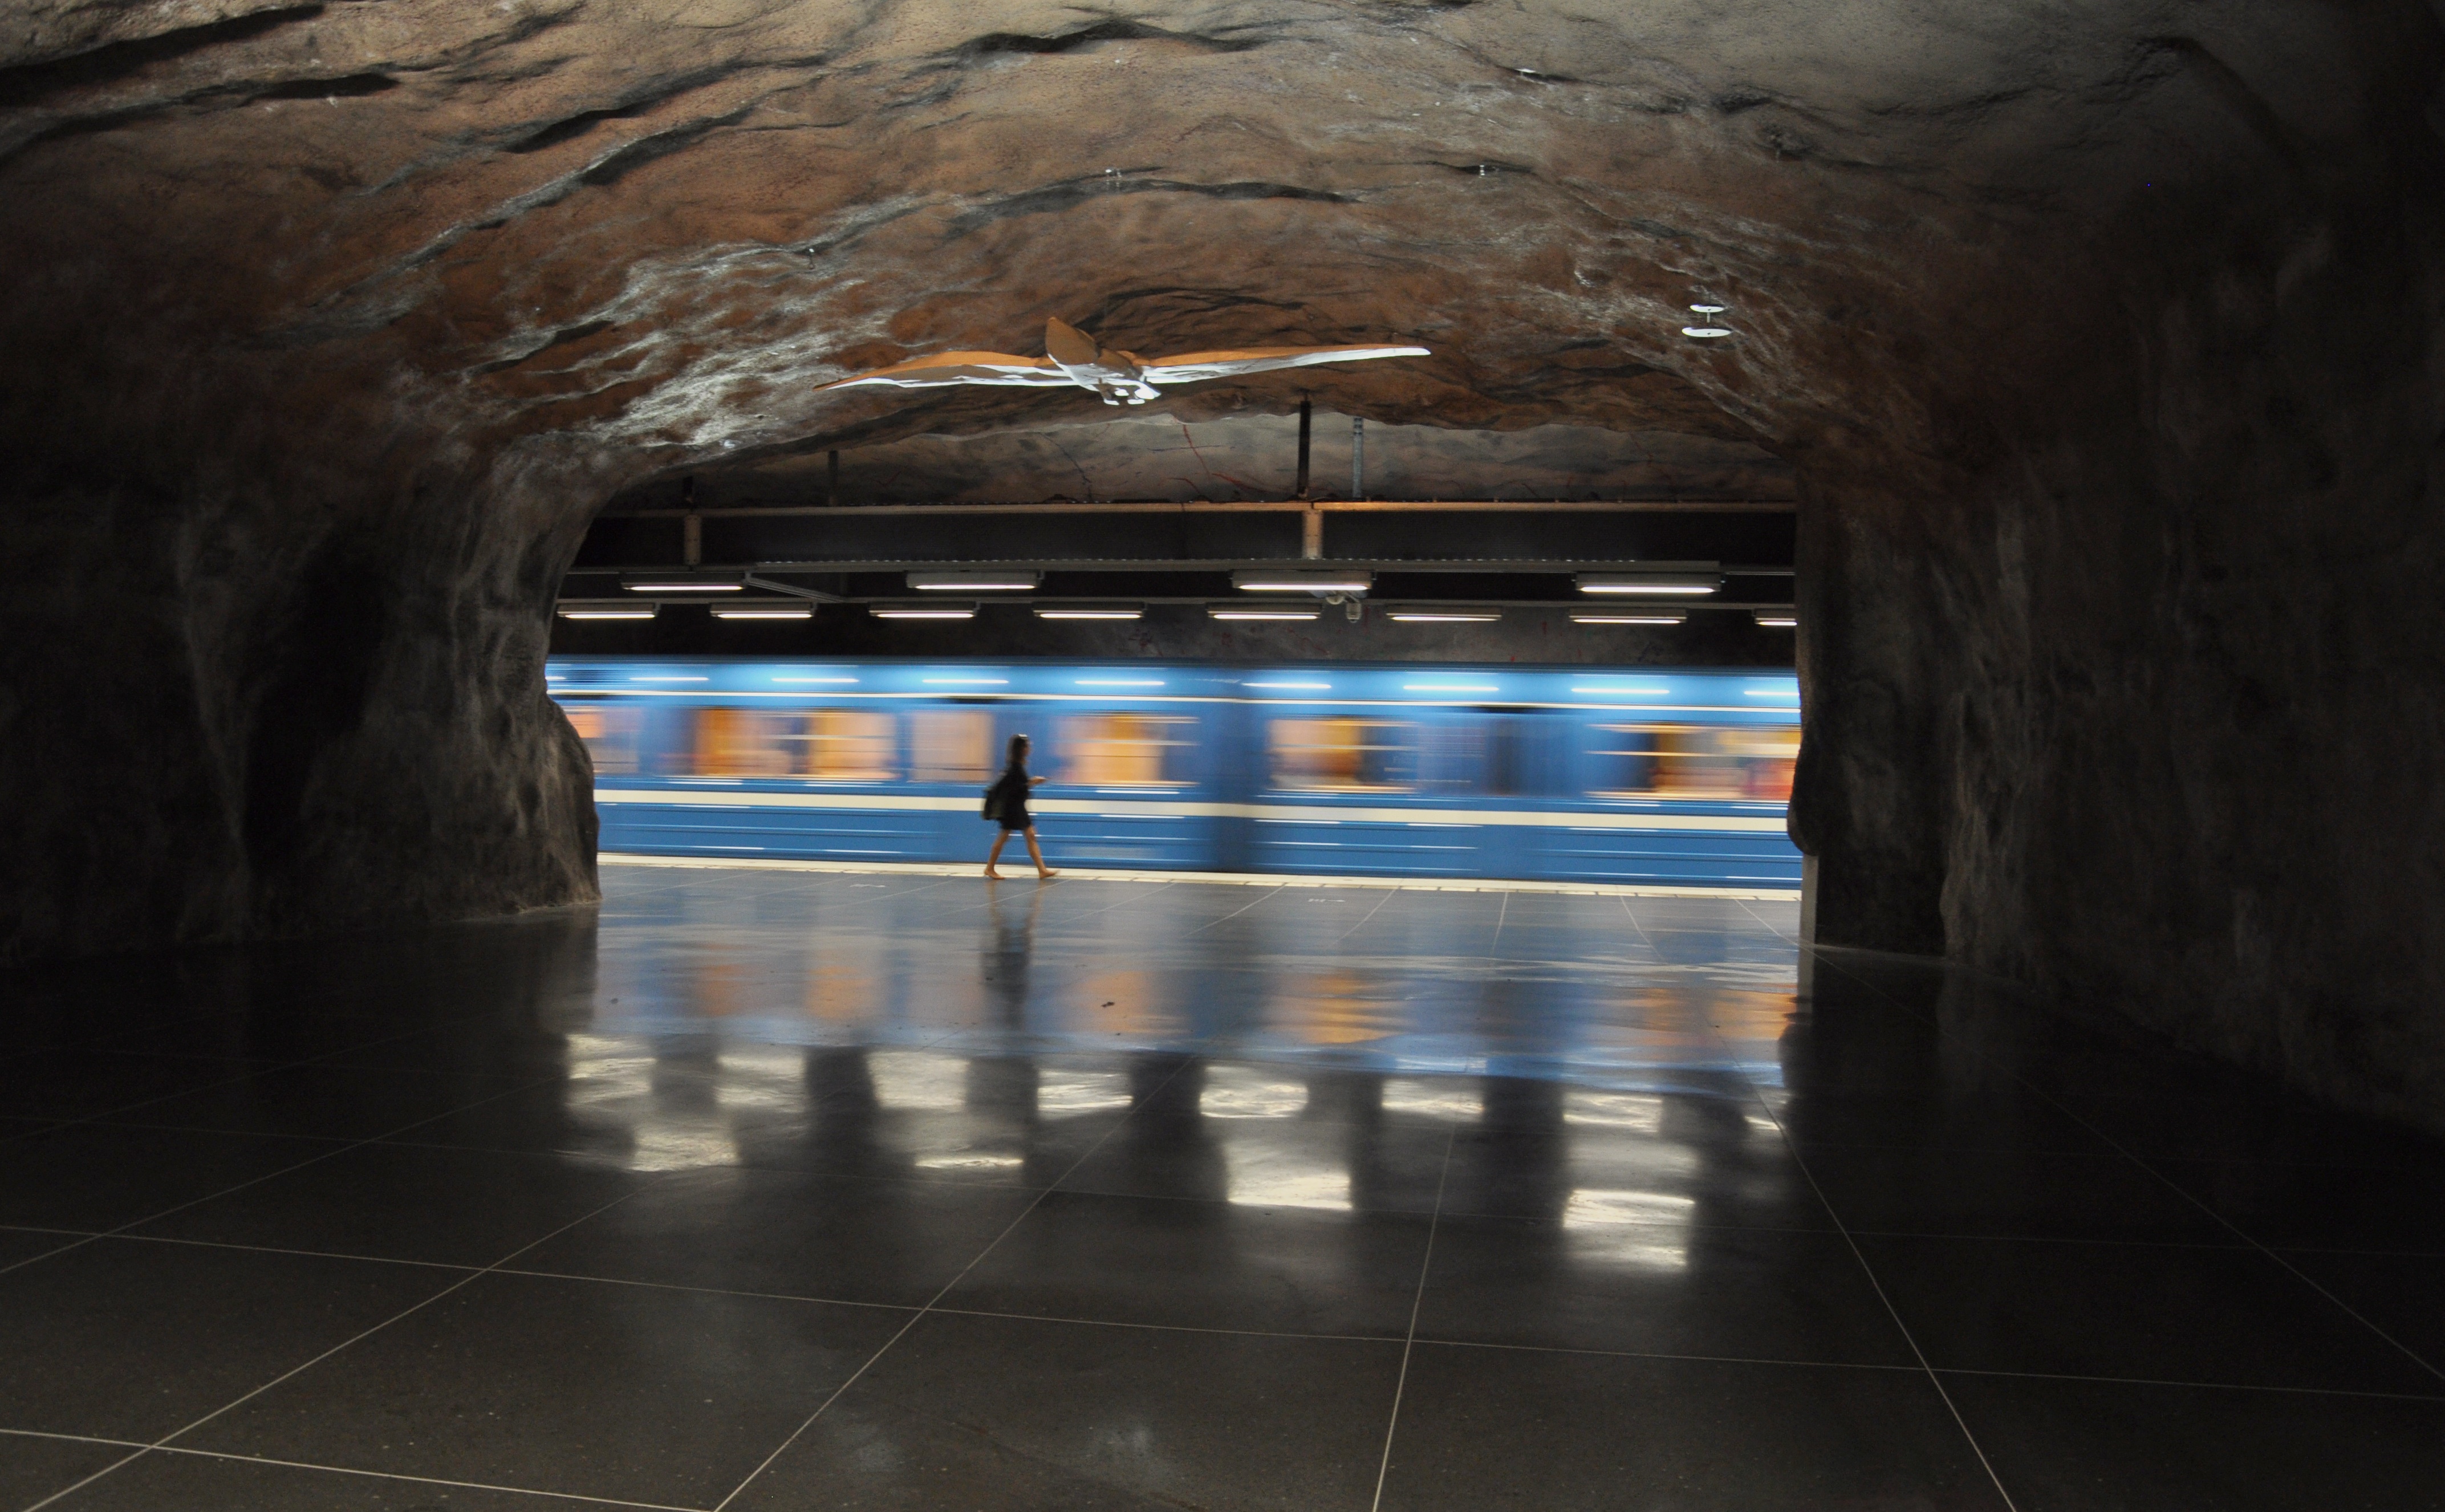
light, architecture, tunnel, subway, arch, reflection, darkness, infrastructure